Huntington Bank Field

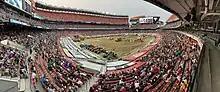
Monster Jam, June 3, 2023

The city specifically chose not to sell the naming rights to the stadium itself, which is highly unusual for major American stadiums built in recent years. However, it instead sold the naming rights to each of the facility's four main entrance gates. Originally, the gates were named for National City Bank, Steris Corp., CoreComm Inc., and the Cleveland Clinic Sports Health. The arrangement was later discontinued, though has since been partially restored. As of the 2022 season, the southwest gate is sponsored by Meijer, the southeast gate is sponsored by University Hospitals of Cleveland, and the northeast gate by Electronic Merchant Systems.